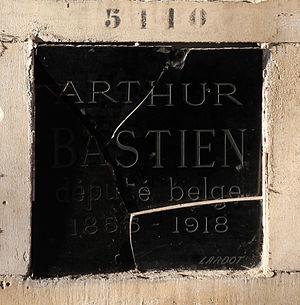
Case n°5110 d'Arthur Bastien (1855-1918) au columbarium du cimetière du Père-Lachaise.
Arthur Charles Adolphe Bastien, est un homme politique socialiste wallon du POB.